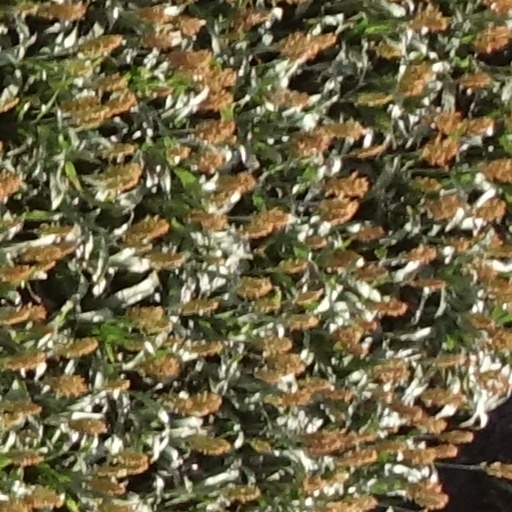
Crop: sorghum